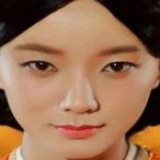
ca sĩ Vương Lạc Đan